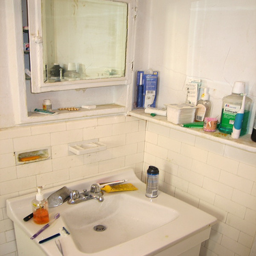
A white sink sitting under a bathroom mirror.
A PICTURE OF A SMALL BATHROOM WITH CLUTTER
A bathroom sink and shelf are littered with hygiene items.
a bathroom with a view of the sink and hygiene items laying around
A bathroom sink in a small bathroom with toiletries sitting on a shelf